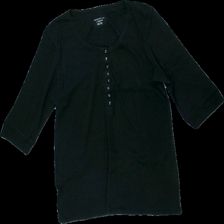
View: front
Type: T-shirt
Category: Ladies
Brand: Kappahl
Colors: Black
Material: 59% cotton, 41% polyeser
Cut: Regular, C-collar
Size: 48
Season: All
Price range: <50
Recommended usage: Export
Comment: washed out